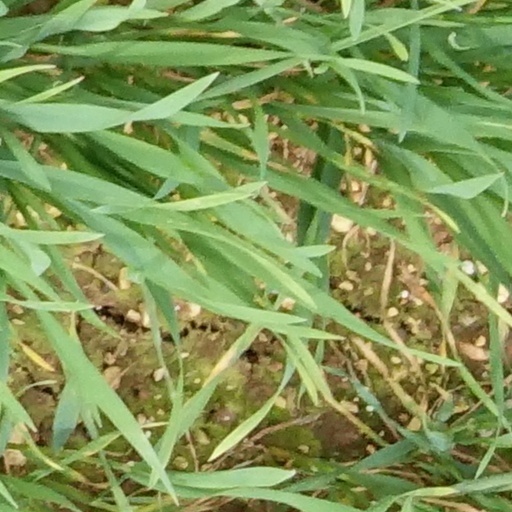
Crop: wheat